Coconut-shell walking

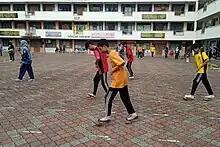
Coconut-shell walking

Coconut-shell walking is a folk children's game found among countries of Southeast Asia as well as the Pacific islands. Sometimes described as stilt walking using coconut shells, it is played using two halved coconut shells to which a rope is attached. The player walks on the shells, keeping the rope between the first two toes, while pulling on the rope to keep balance and hold the shells against the feet.